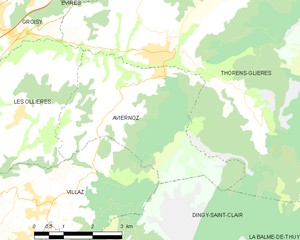
Carte des communes françaises Aviernoz